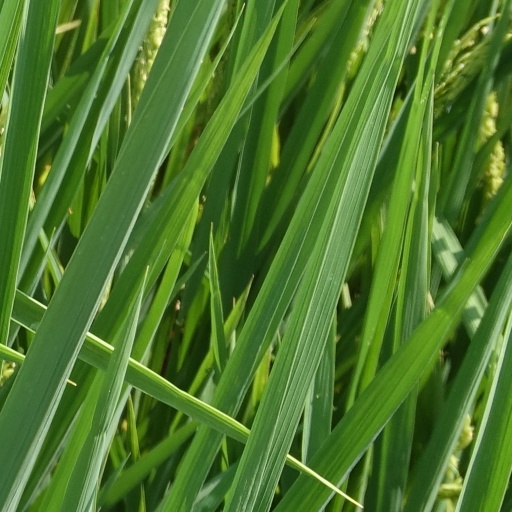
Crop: rice